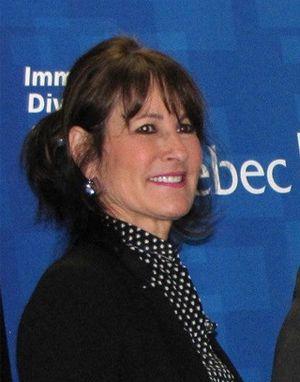
Kathleen Weil en 2015.
Kathleen Weil est une femme politique québécoise. Elle est députée de la circonscription de Notre-Dame-de-Grâce à l'Assemblée nationale du Québec depuis 2008.
Notre-Dame-de-Grâce est une circonscription électorale provinciale du Québec située sur l'île de Montréal. Elle a été créée en 1965.
Le registraire du Québec a pour fonction de compiler et de cataloguer l'ensemble des proclamations, commissions, lettres patentes et tous documents rédigés et délivrés sous l'insigne du Grand Sceau du Québec pour fins d'enregistrement et de consultation. Le rôle de registraire du Québec, dont le mandat est institué par la Loi sur le ministère de la Justice, est toujours échu au ministre de la Justice du Québec et va de pair avec la fonction de procureur général du Québec.